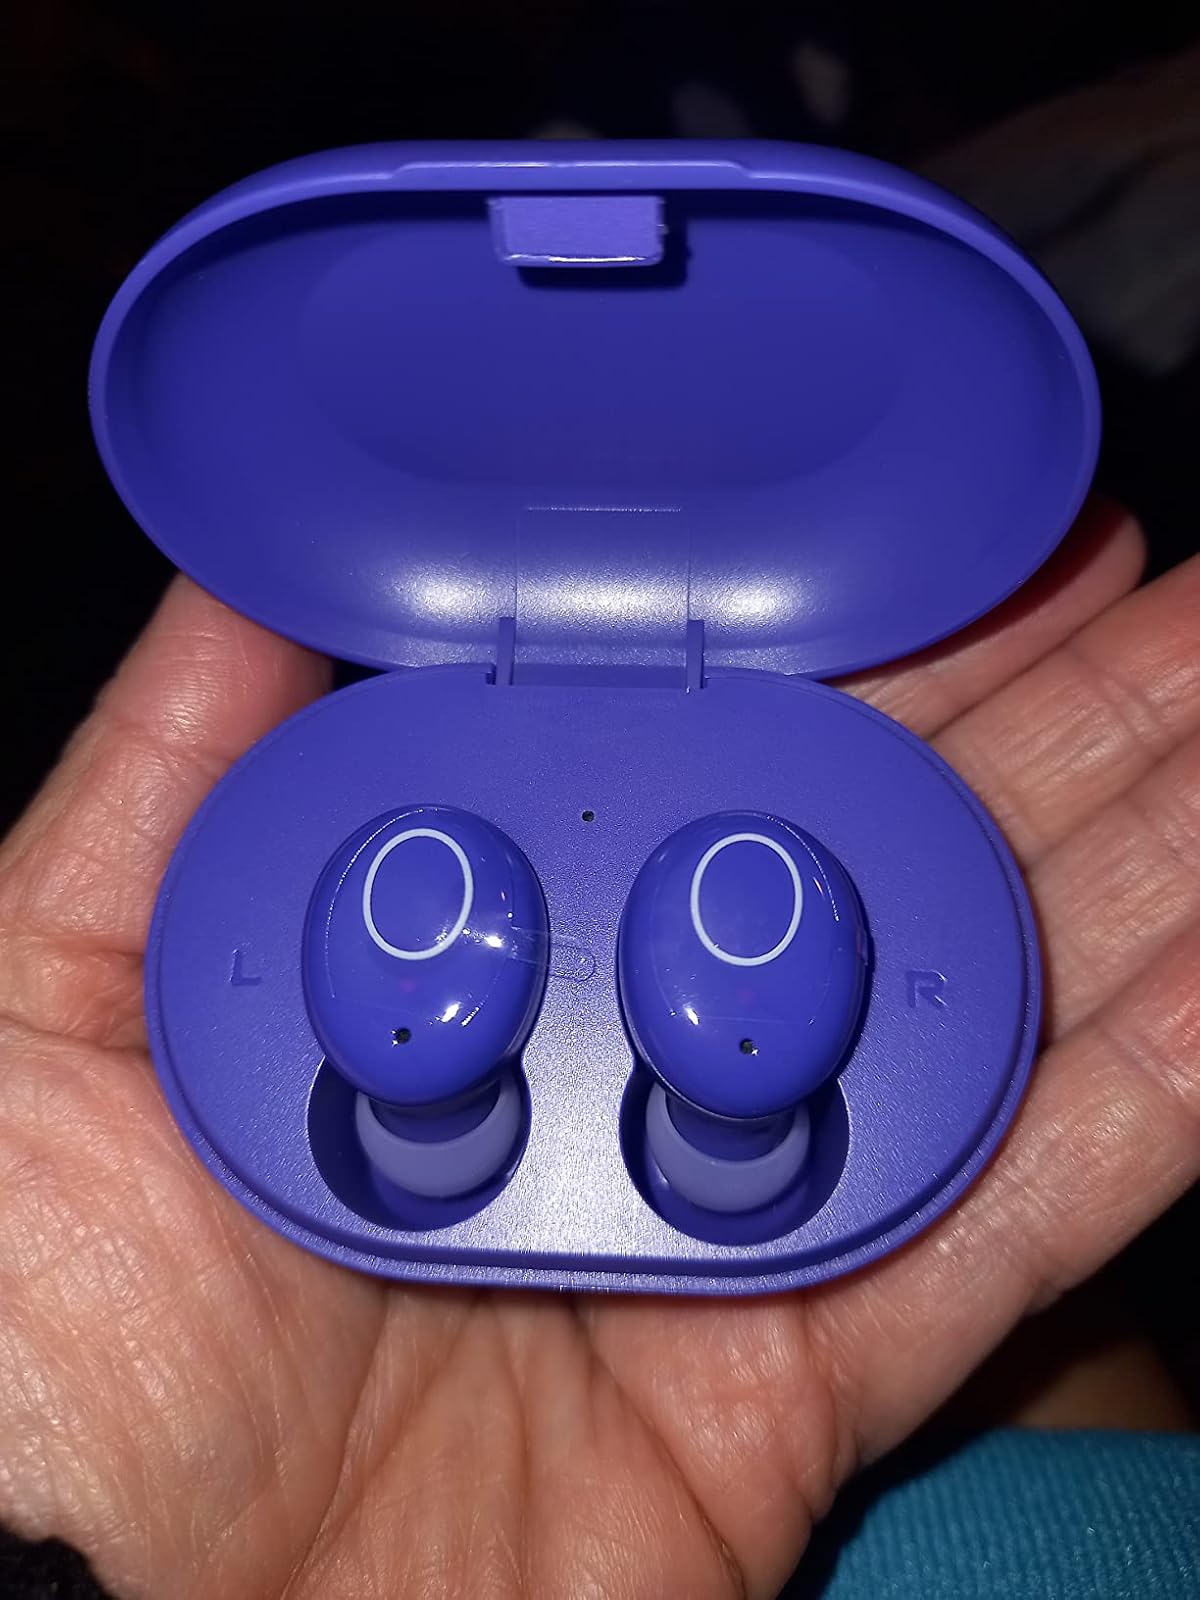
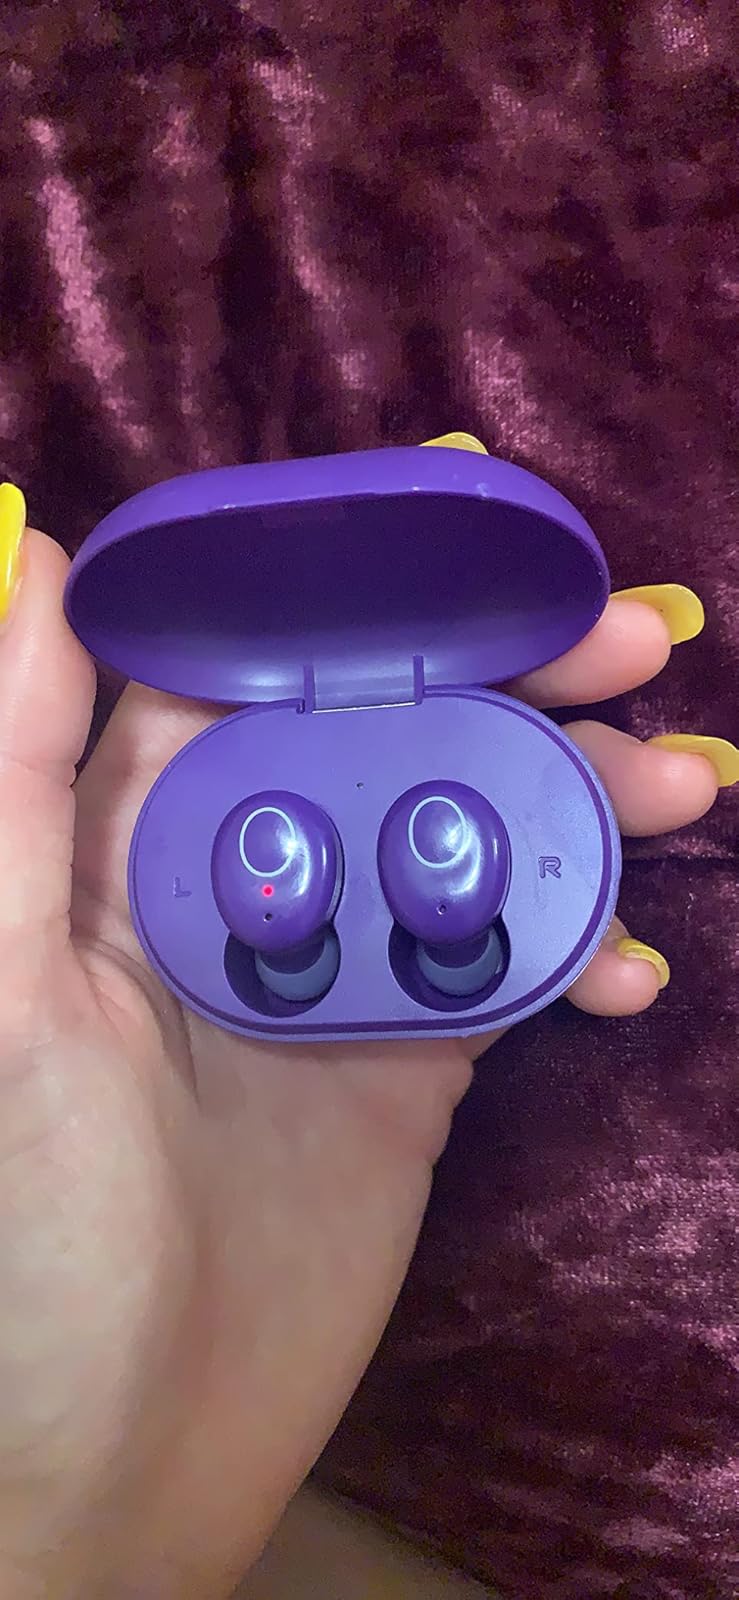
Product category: earbuds
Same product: yes